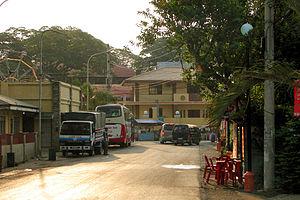
Manaoag est une municipalité de la province de Pangasinan sur l'île de Luçon, aux Philippines.